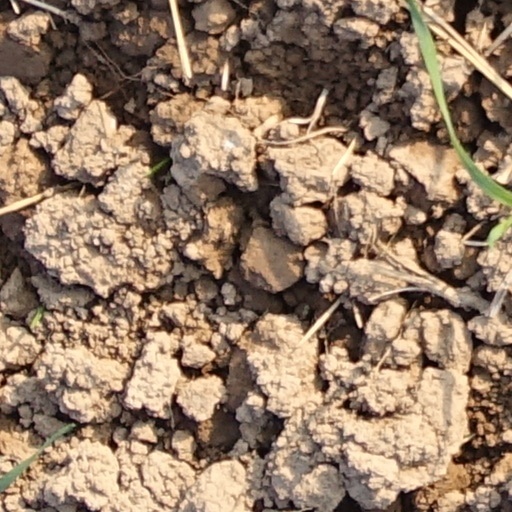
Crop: wheat